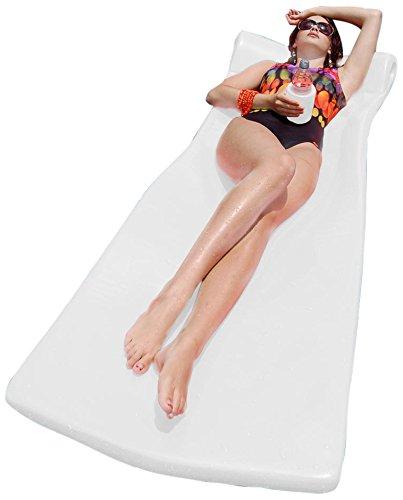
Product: Pool Mate XX-Large Foam Mattress Swimming Pool Float, White with bonus Kool Kan
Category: Toys & Games | Sports & Outdoor Play | Pools & Water Toys
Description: Includes bonus matching foam Kool Kan.
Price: $140.59
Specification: ProductDimensions:15x15x28inches|ItemWeight:9pounds|ShippingWeight:9.95pounds(Viewshippingratesandpolicies)|DomesticShipping:ItemcanbeshippedwithinU.S.|InternationalShipping:ThisitemcanbeshippedtoselectcountriesoutsideoftheU.S.LearnMore|ASIN:B079RR38PF|Itemmodelnumber:8022004PM|Manufacturerrecommendedage:13yearsandup